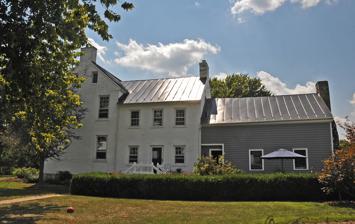
Building: Baldwin-Grantham House
Country: United States of America
Year built: 1749
Historic house in West Virginia, United States United States historic place Baldwin--Grantham House U.S. National Register of Historic Places AKA LOCUST GROVE AND SHANGHAI HOUSE; THE EARLIEST PORTION DATES TO 1749 AND WAS BUILT BY FRANCES BALDWIN. THE TWO STORY PORTION WAS BUILT IN 1849 BY MOSES GRANTHAM Show map of West Virginia Show map of the United States Nearest city Shanghai, West Virginia Coordinates 39°26′14″N 78°7′8″W / 39.43722°N 78.11889°W / 39.43722; -78.11889 Built 1749 Architect Dahl Architectural style Federal, Greek Revival NRHP reference No. 94001296 Added to NRHP November 21, 1994 The Baldwin-Grantham House , also known as Locust Grove and Shanghai House , was built in 1749 in Shanghai, West Virginia , in the Back Creek district of Berkeley County .  The earliest portion of the house is a log cabin built in 1749 by Frances Baldwin. Frances and his wife Sarah lived there until 1790, when they sold the property to Joseph Grantham and Jacob Fry. William Grantham inherited the land from his father and circa 1820 built a brick kitchen addition onto the cabin, which now forms the middle part of the house. William died in 1838 and his son Moses took over the farm, which he called Locust Grove. In 1849 Moses built the two-story front portion of the house. Moses Grantham went on to acquire extensive property holdings around Berkeley County, including Grantham Hall on the square in downtown Martinsburg . He served two terms in the Virginia Senate and one term in the West Virginia Senate . The log portion of the house is 1½ stories with a large stone chimney and a single room. The logs are exposed, although they once were sided. The interior is faced with beaded tongue and groove paneling, dating to circa 1920. The brick addition is connected by a small dog-trot breezeway, about 4 feet (1.2 m) wide. The addition is two stories high, with a two-story porch on the south side.  The interior is plastered. The 1849 portion of the house is the present front, a two-story five-bay structure with elements of the Federal style and Greek Revival style. An entrance portico has been removed, but traces remain. The interior is a central hall layout with a parlor and a dining room to either side. Two bedrooms flank the hall upstairs. Finishes are painted plaster walls and ceilings with simple wood moldings. The Baldwin-Grantham House was listed in the National Register of Historic Places in 1994. References